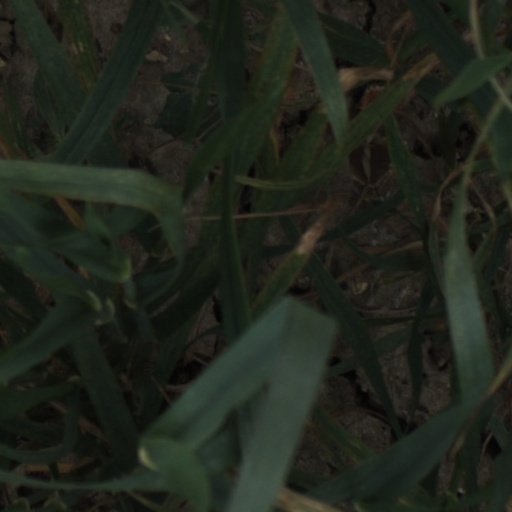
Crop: wheat